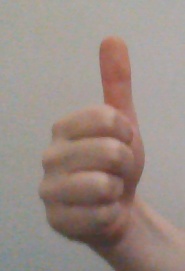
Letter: aleff